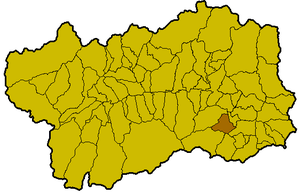
Localisation de la commune d'Issogne à l'intérieur de la Vallée d'Aoste. Italiano: Posizione del comune di Issogne all'interno della Valle d'Aosta.
Issogne est une commune alpine de la Vallée d'Aoste en Italie du Nord.